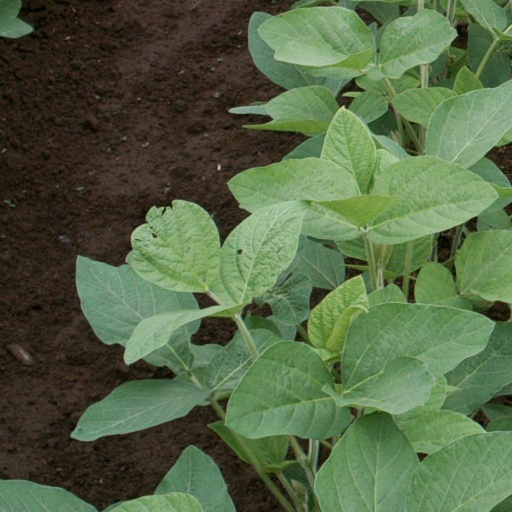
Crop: soybean